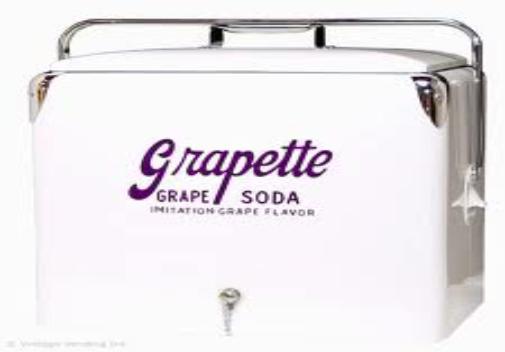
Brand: Grapette
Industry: Food